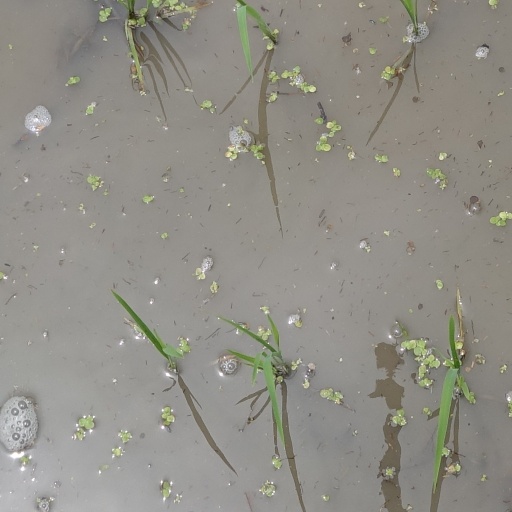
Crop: rice